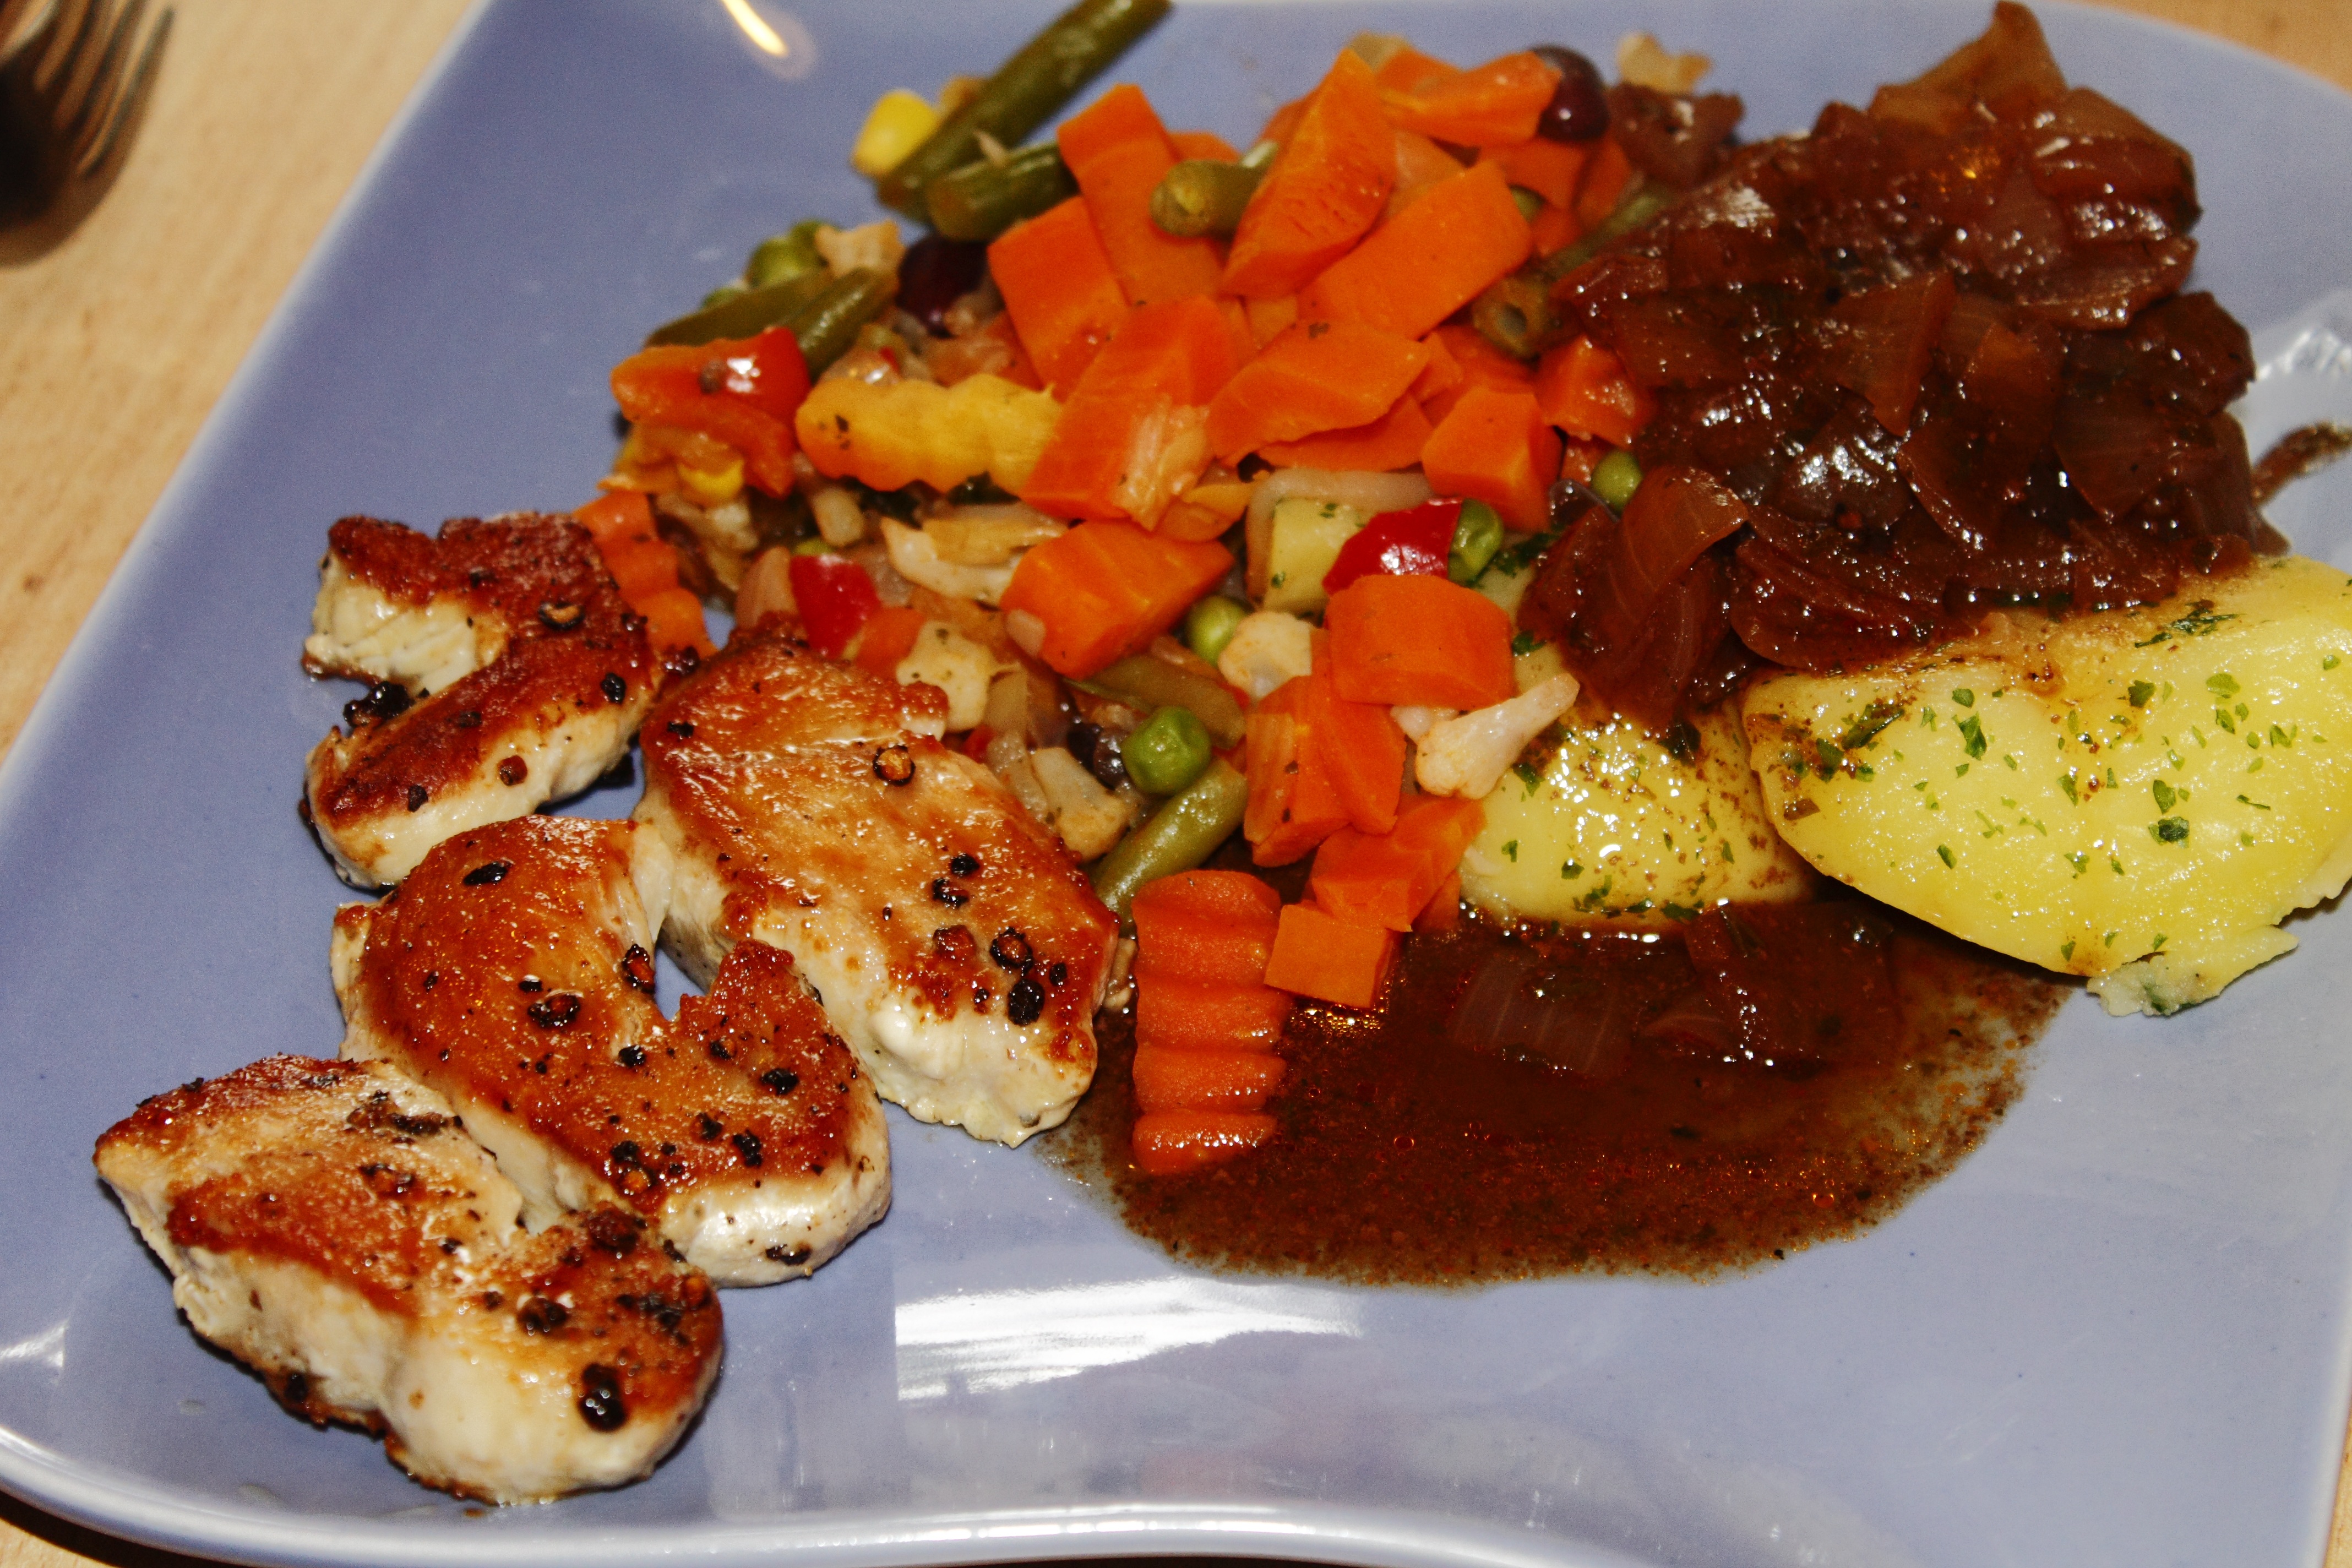
dish, meal, food, produce, vegetable, breakfast, eat, meat, cuisine, chicken, cook, nutrition, tasty, fry, vegetarian food, edible, fillet, foodfoto, bruschetta, hors d oeuvre